Emergency vehicle equipment

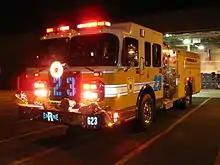
An American fire engine lit up at night. Notice the use of lights and reflective markings on the vehicle.

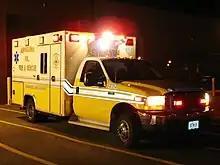
An American ambulance also with all its lights turned on

The active visual warnings are usually in the form of flashing coloured lights (also known as 'beacons' or 'lightbars'). These flash in order to attract the attention of other road users as the emergency vehicle approaches, or to provide warning to motorists approaching a stopped vehicle in a dangerous position on the road (and if the emergency vehicle positions itself to deliberately move people away from an incident, this is called fend off). Common colours for emergency vehicle warning beacons are blue and red, and this varies by country (and sometimes by operator).